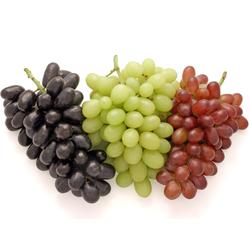
Label: Grapes